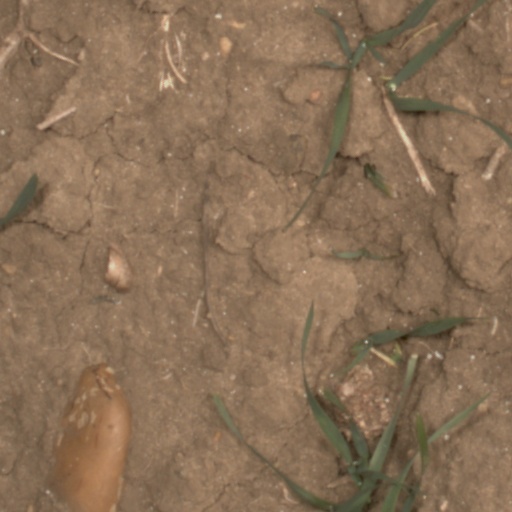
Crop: wheat